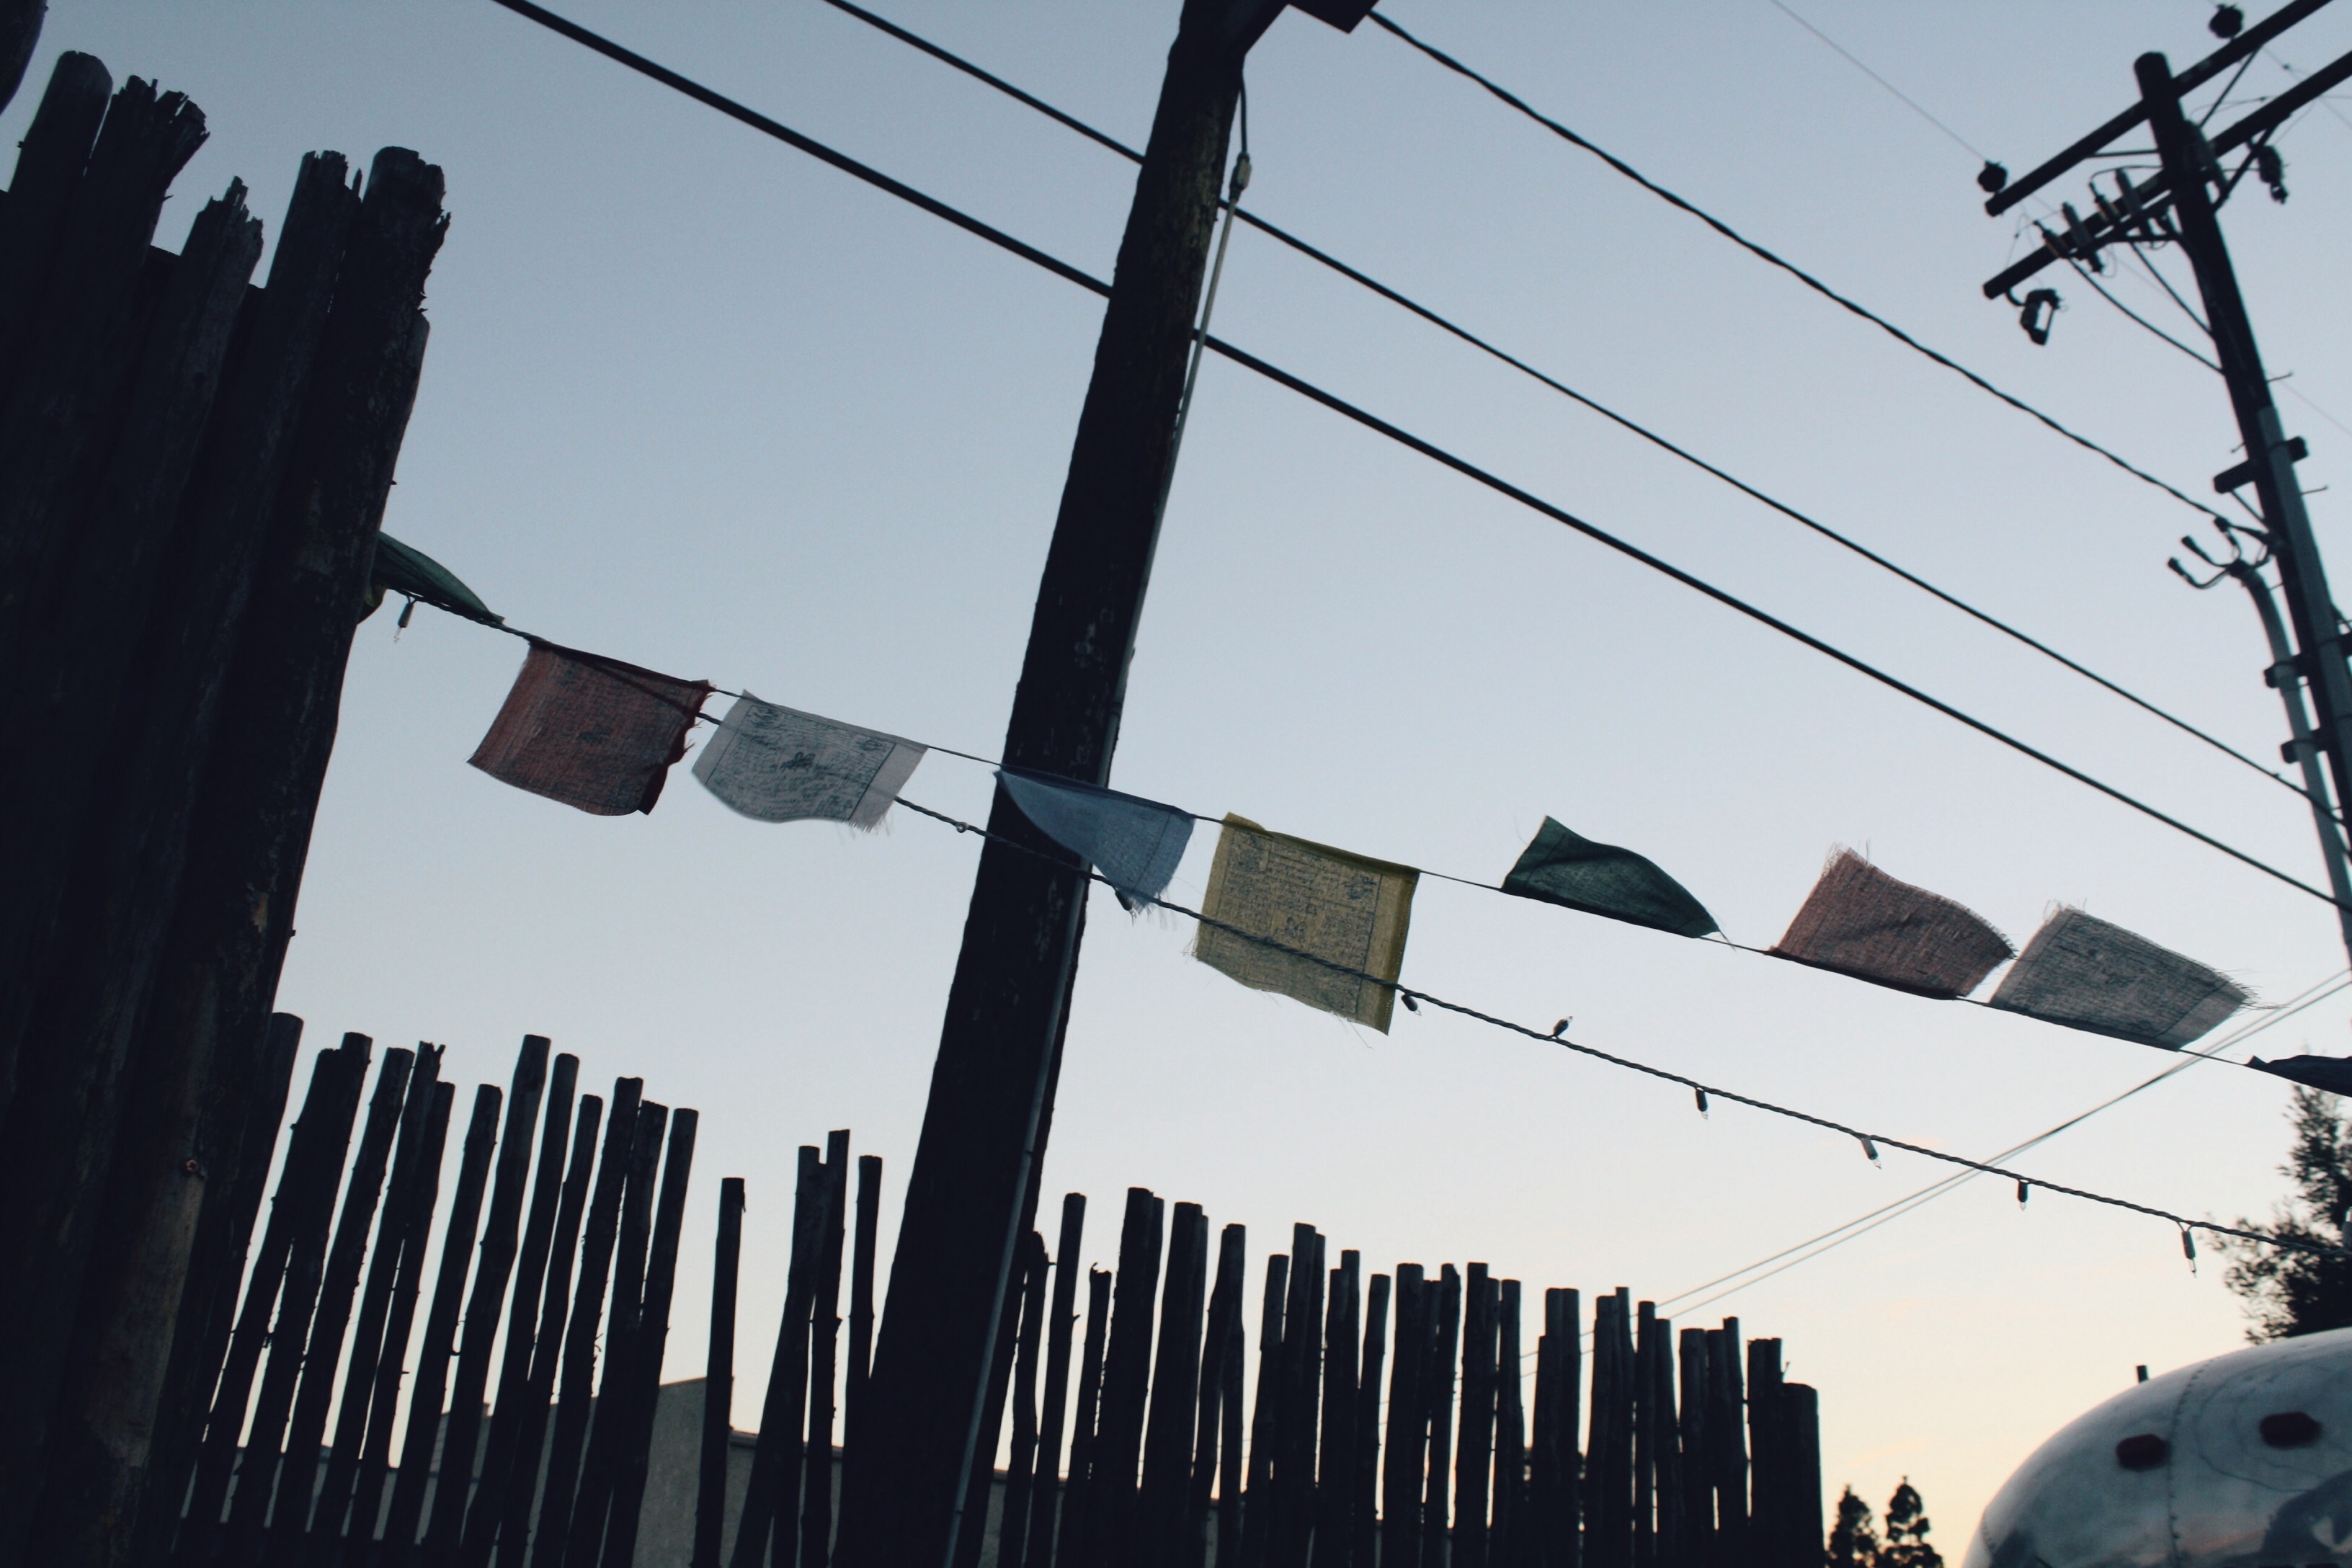
vehicle, blue, electricity, lighting, shape, electrical supply